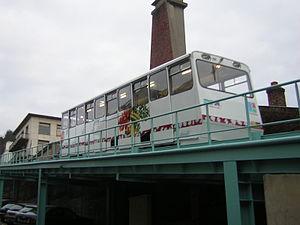
Funiculaire du Havre
Le funiculaire du Havre, couramment surnommé le « funi » par les habitants ou la « ficelle » par les anciens, est un système de transport en commun avec des cabines tractées qui relie la ville haute à la ville basse du Havre. Ce funiculaire est géré par la Compagnie des transports de la porte océane, la société qui gère les transports de la Communauté de l'agglomération havraise. Créé en 1890 il a transporté en 2016, 500 000 passagers.
La société Transdev Le Havre, plus connue sous son nom commercial de LiA, est une entreprise d'exploitation dans le secteur des transports en commun sur le périmètre de la Communauté urbaine Le Havre Seine Métropole. Filiale de Transdev, elle dessert la ville du Havre et les 54 communes de communauté urbaine de l'agglomération havraise, du canton de Criquetot-L'Esneval et de Caux Estuaire.